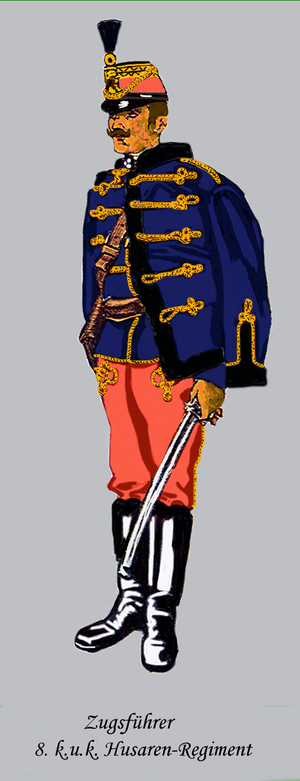
Maréchal des logis chef du 8e régiment d'hussards (Autriche-Hongroise) avec pelisse. Tenue de marche d'hiver - l'uniforme est en service à peu près de 1916